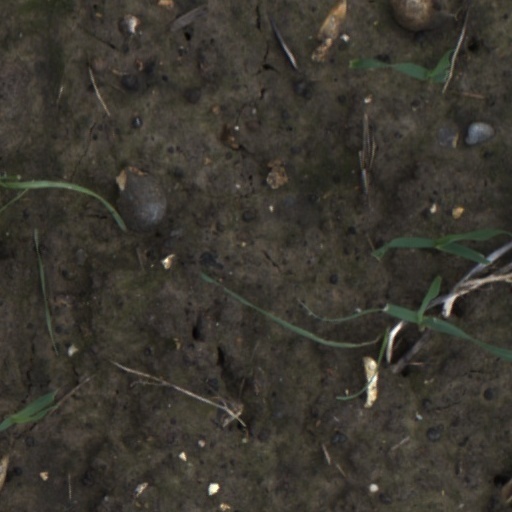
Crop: wheat